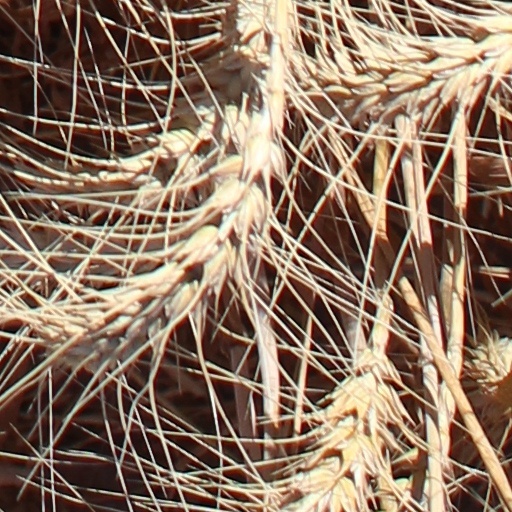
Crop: wheat